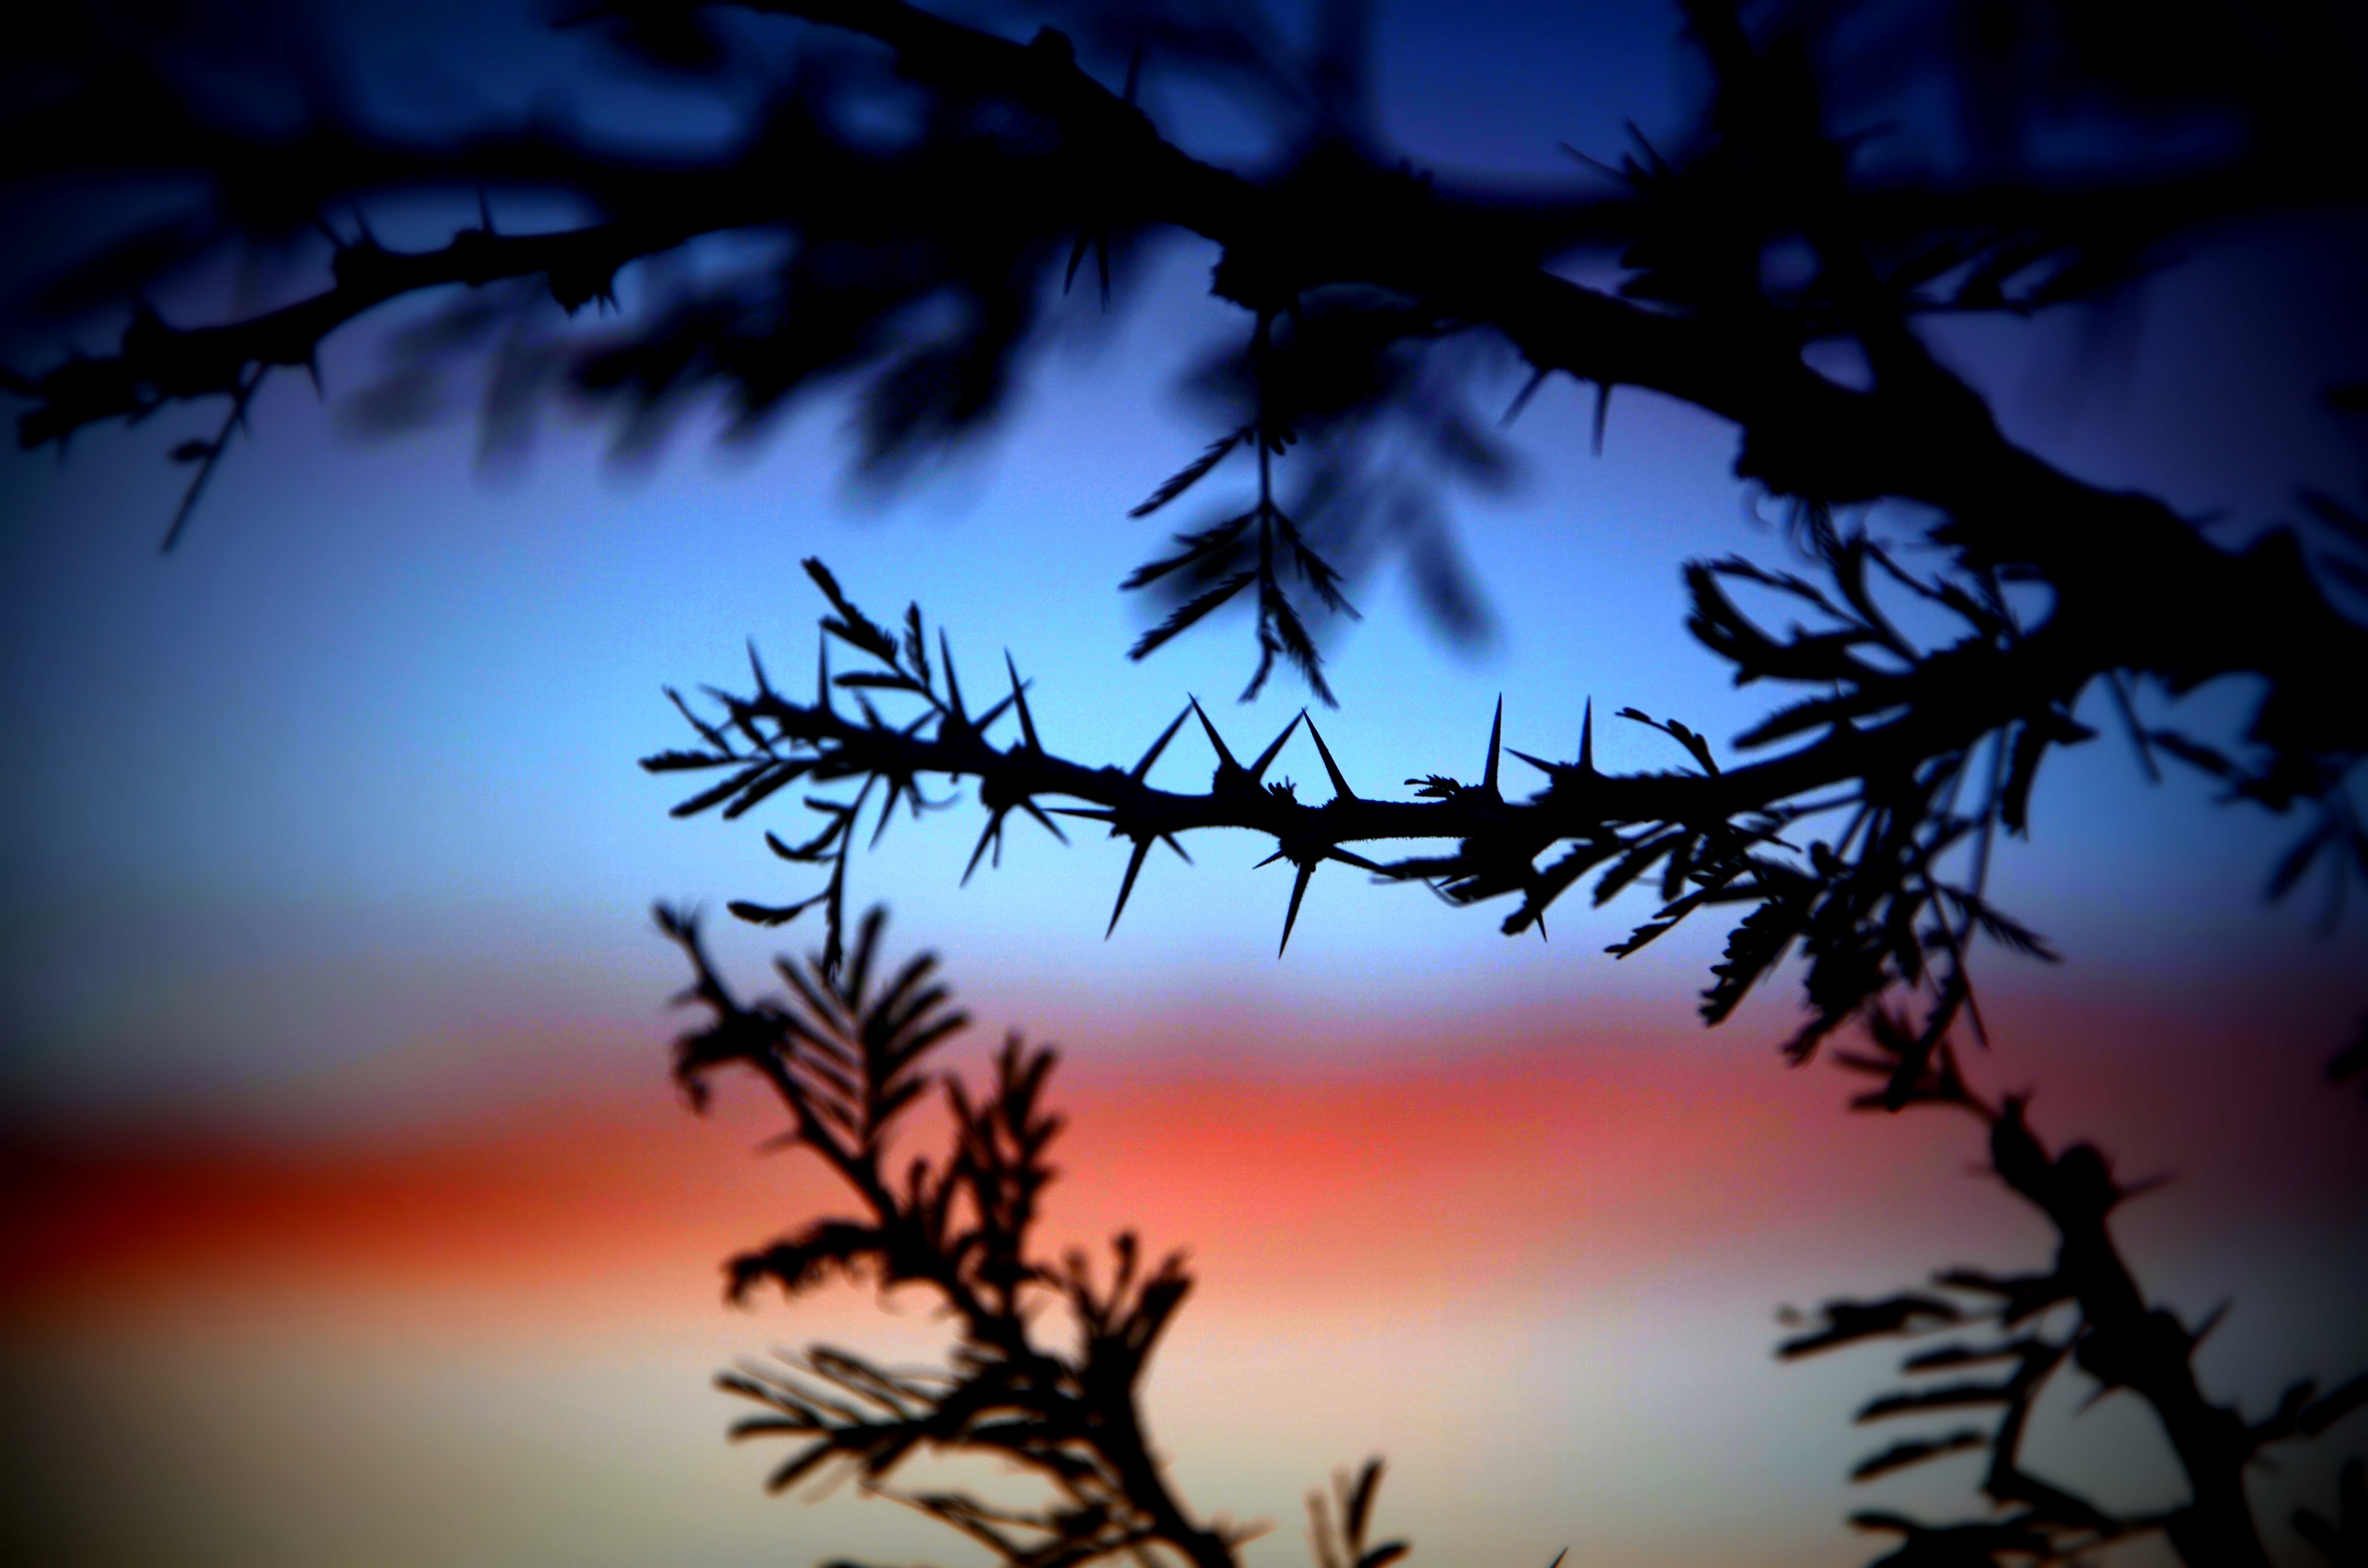
tree, nature, branch, light, plant, sky, sunrise, sunset, sunlight, morning, leaf, flower, dawn, atmosphere, dusk, evening, reflection, autumn, darkness, atmospheric phenomenon, woody plant